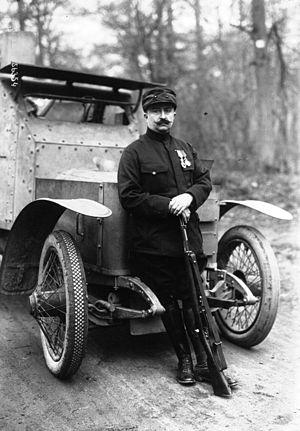
Le Circuit des Ardennes est une course annuelle de véhicules motorisés créée par le baron Pierre de Crawhez et organisée au départ de la ville de Bastogne en Belgique, de 1902 à 1907.
Le Baron Pierre de Crawhez, né le 3 août 1874 à Gosselies et mort le 29 avril 1925 à Bruxelles, est un ancien pilote automobile belge.